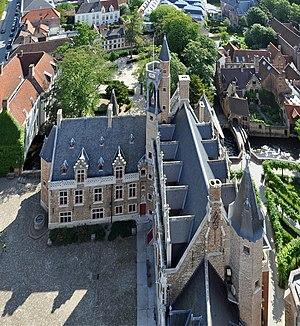
Bruges (Belgique)